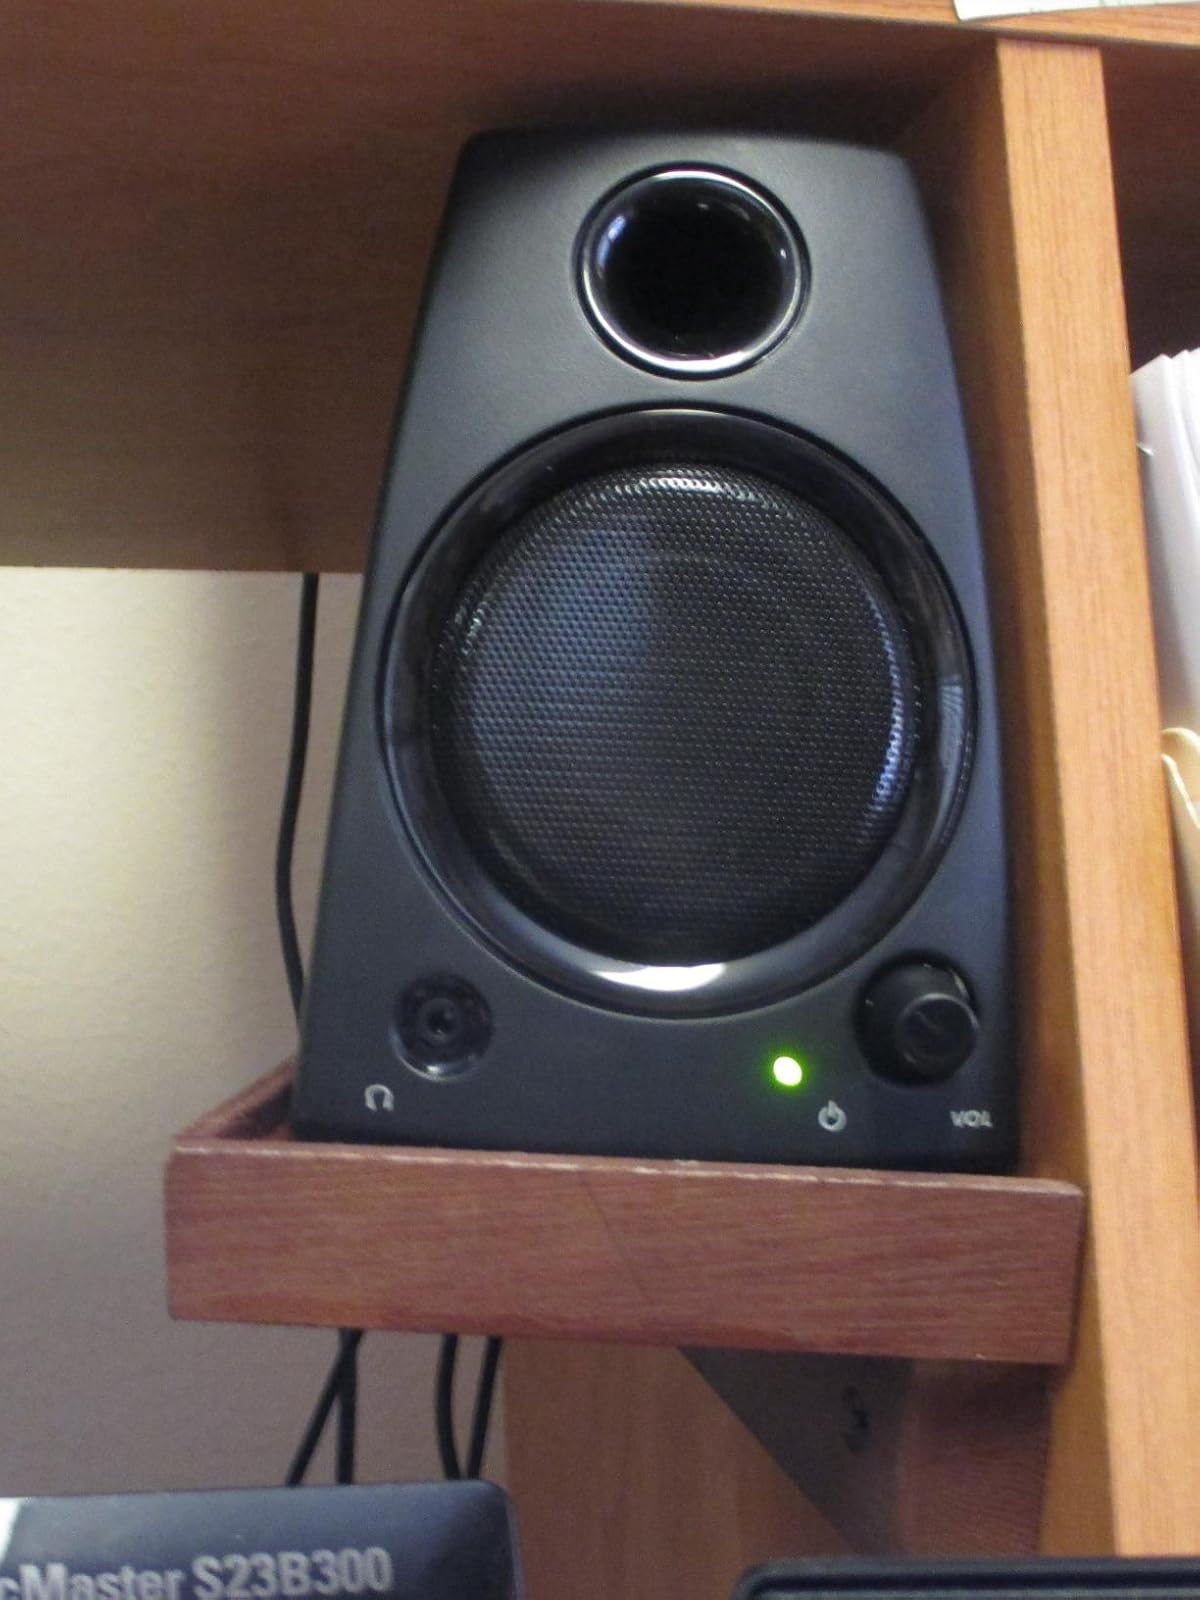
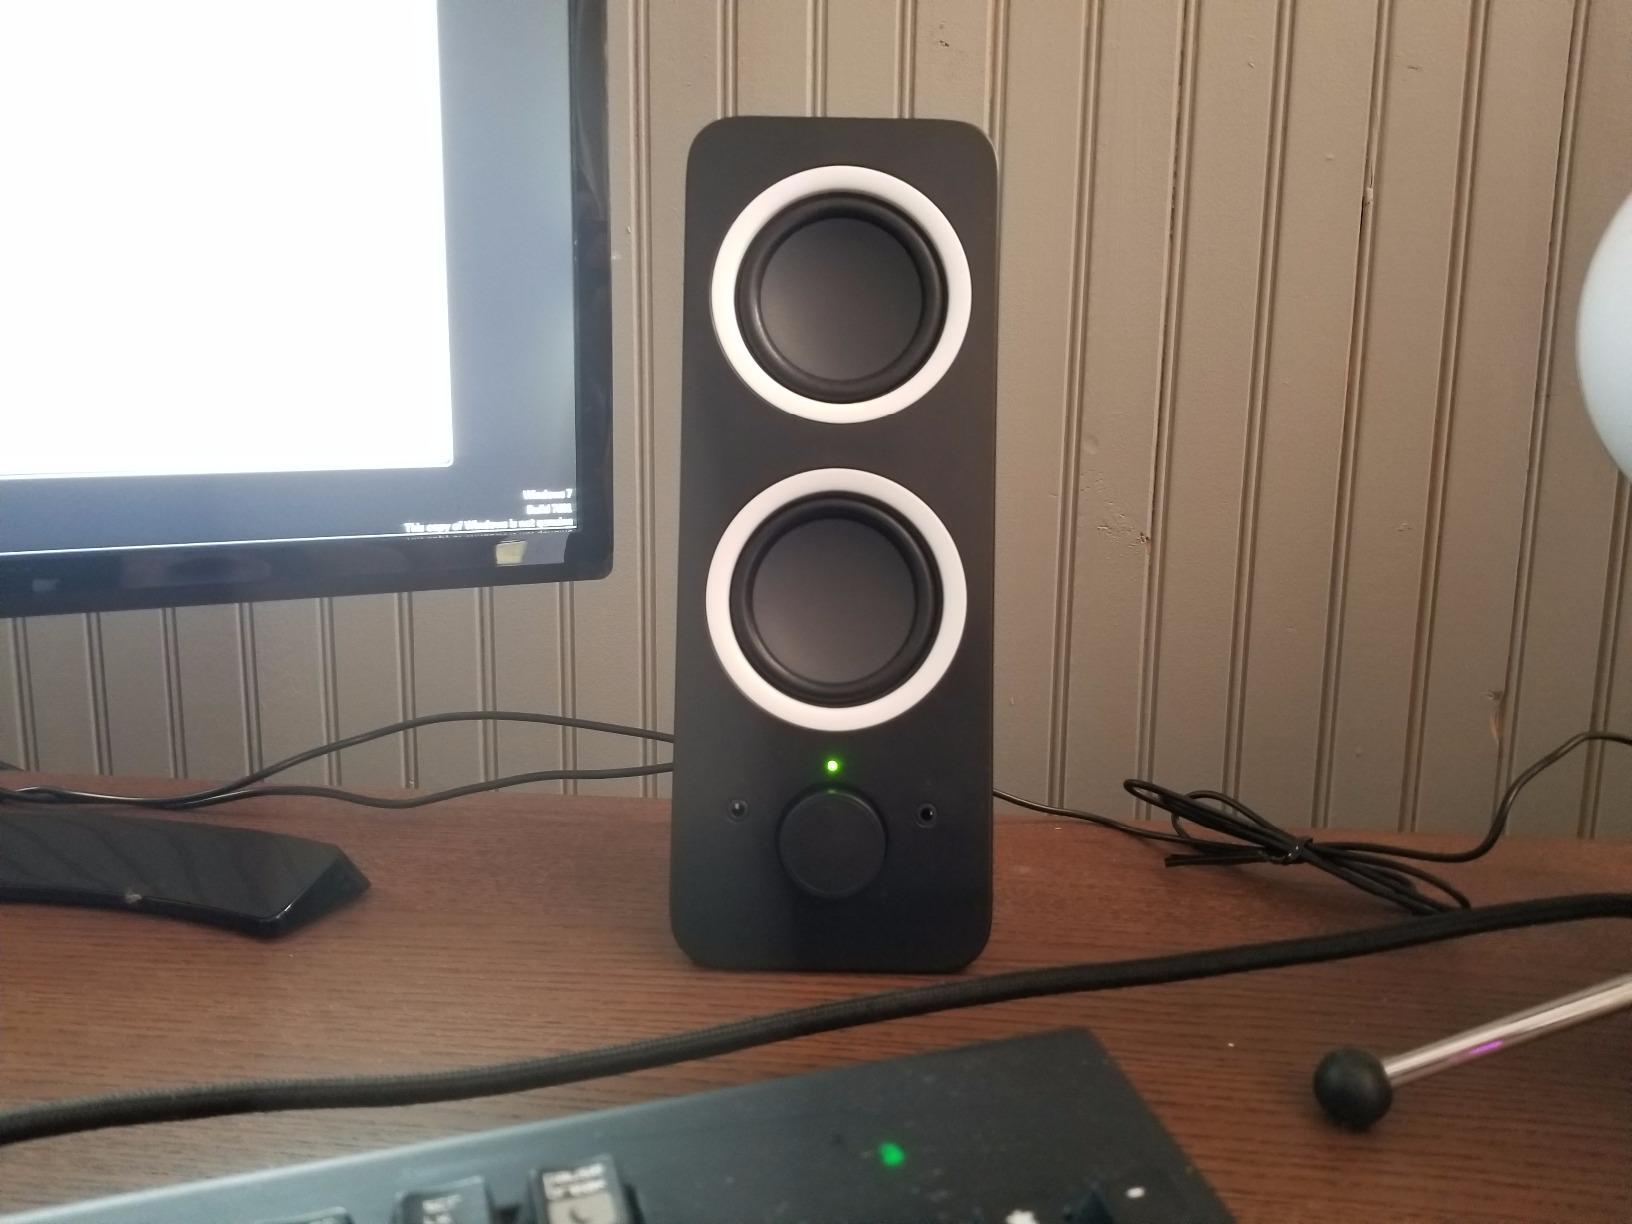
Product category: speaker
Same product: no